Mae Young

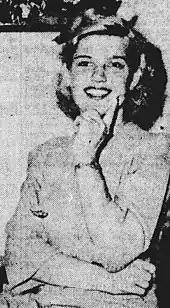
Young in 1943

On December 24, 2001, Young and Moolah appeared backstage on the Christmas Eve edition of Raw, which marked their last appearance before returning in the summer of 2002.